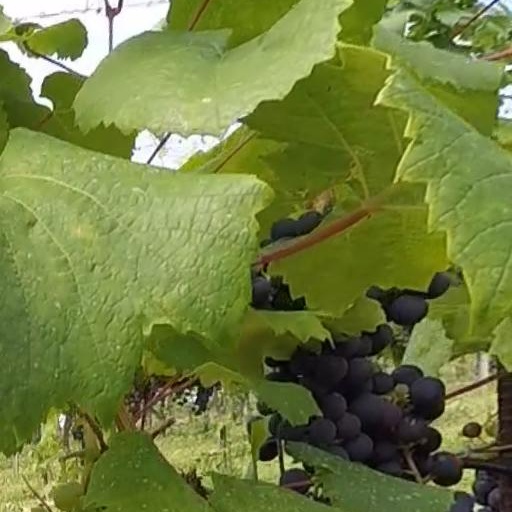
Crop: grape